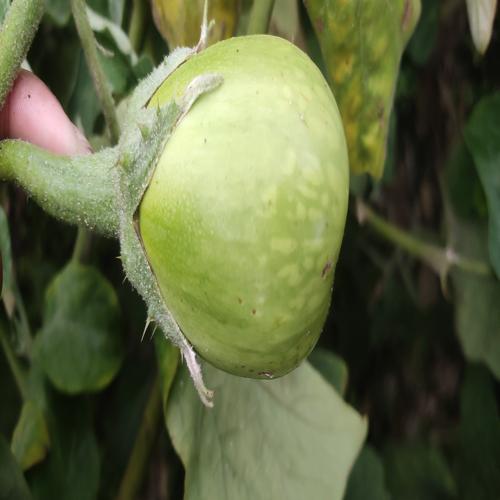
Label: Healty Brinjal